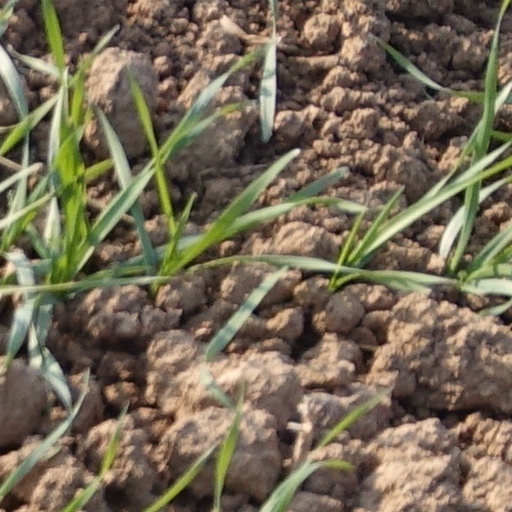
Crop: wheat